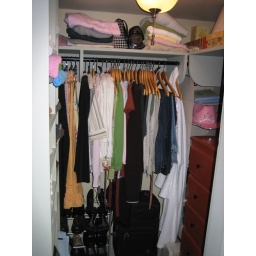
Closet in the master bed sitting room